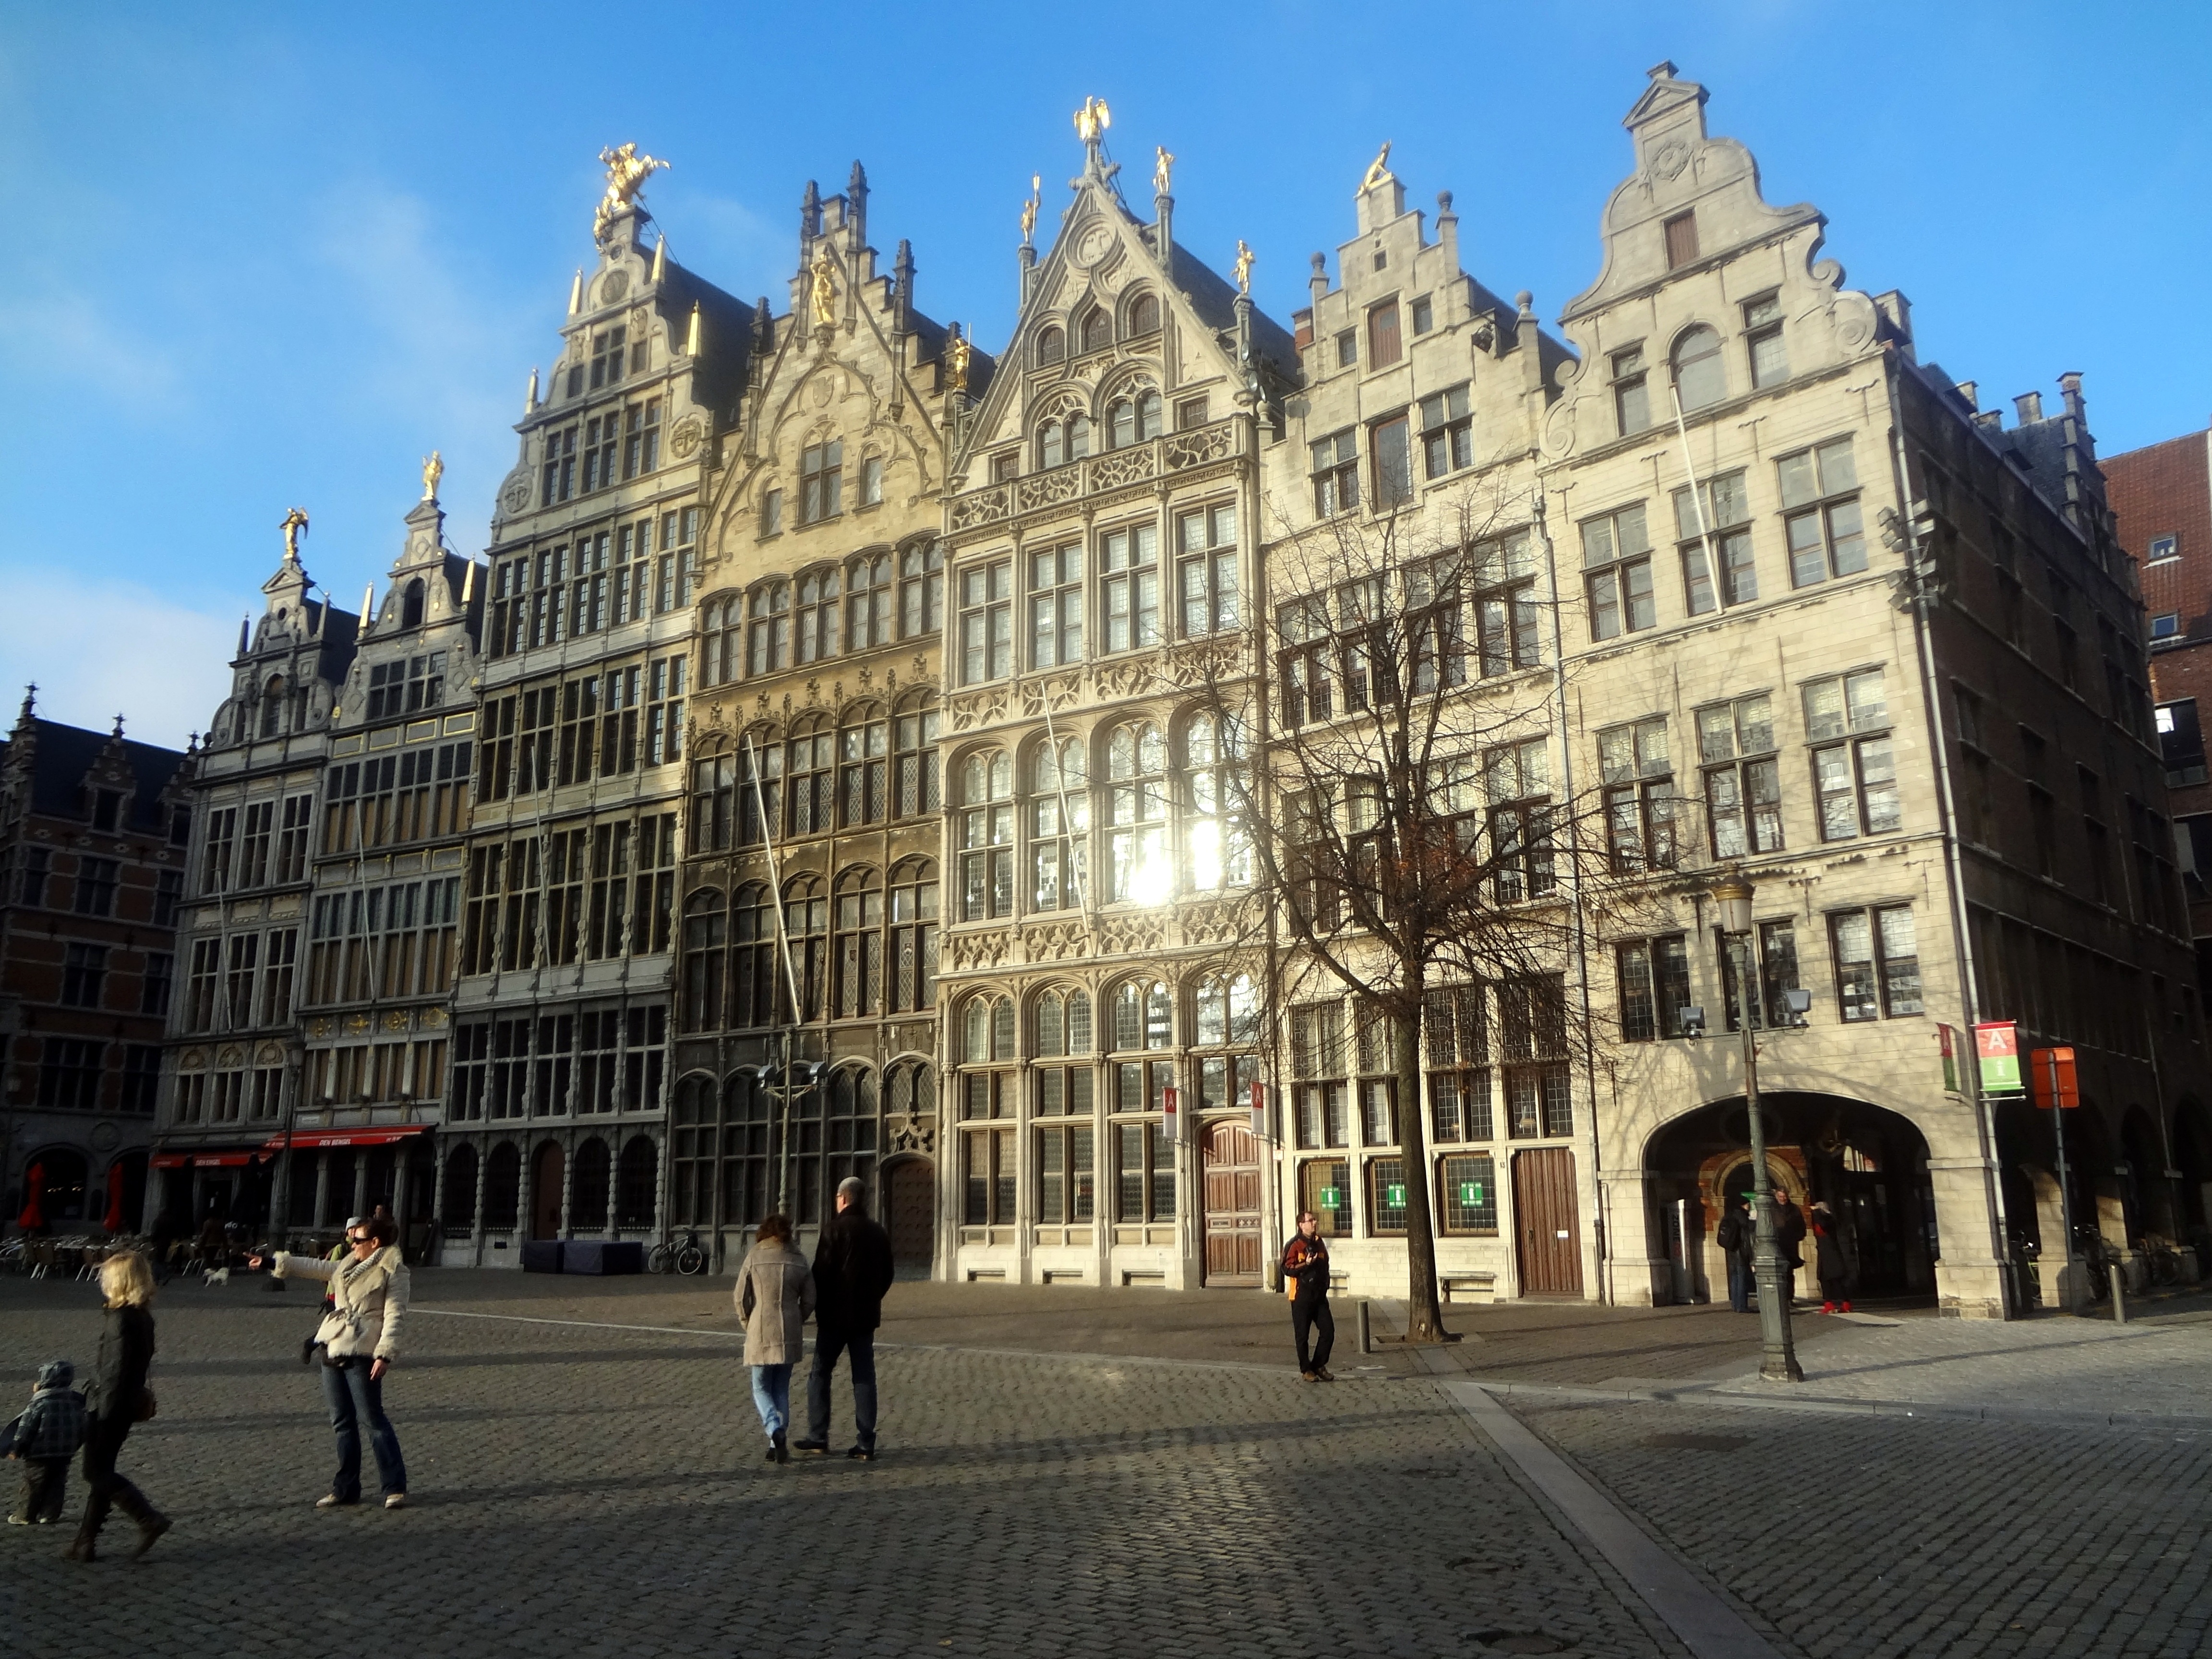
architecture, road, street, house, town, building, palace, old, city, cityscape, downtown, travel, europe, plaza, landmark, facade, historic, tourism, belgium, markt, flemish, town square, european, heritage, antwerp, antwerpen, flanders, metropolis, neighbourhood, belgian, urban area, human settlement, metropolitan area, benelux